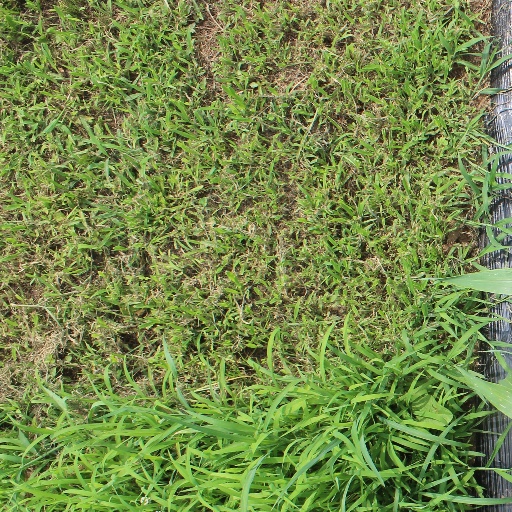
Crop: sorghum